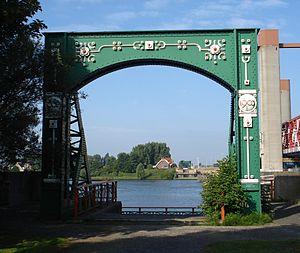
Hoogvliet est un arrondissement de la municipalité de Rotterdam, dans la province de Hollande-Méridionale aux Pays-Bas. Au 1ᵉʳ janvier 2017, sa population s'élevait à 34 502 habitants.